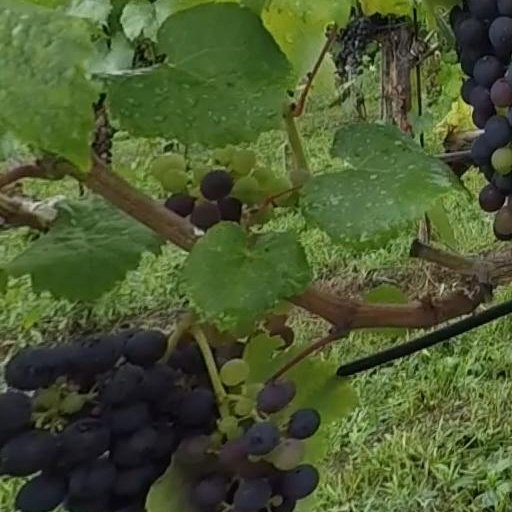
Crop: grape